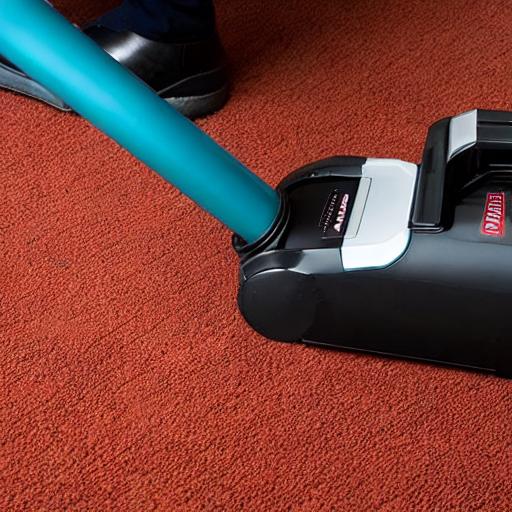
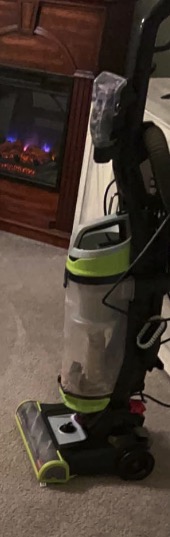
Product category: items_vacuum
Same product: no